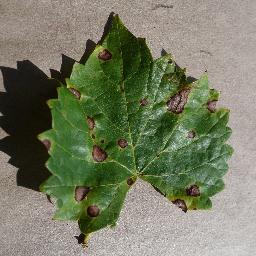
Label: Grape___Black_rot